Sky High (2005 film)

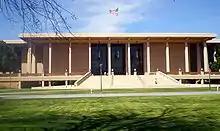
Oviatt Library at CSU Northridge

Exterior shots of the Sky High school were filmed at the Oviatt Library at California State University in Northridge in late 2004.